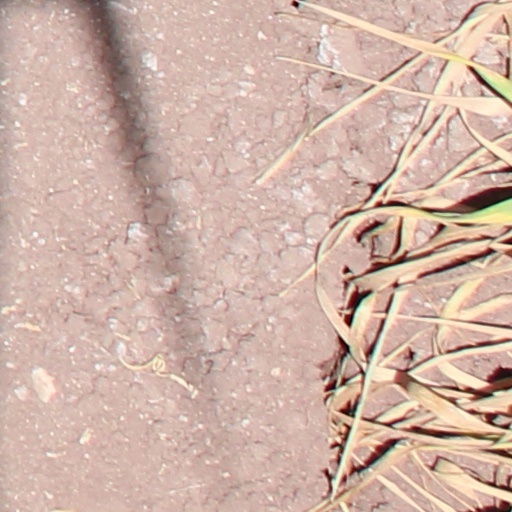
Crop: wheat